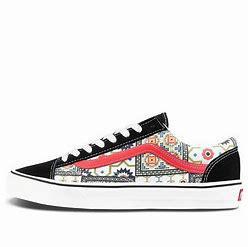
Brand: Vans
Model: Style 36 Skate